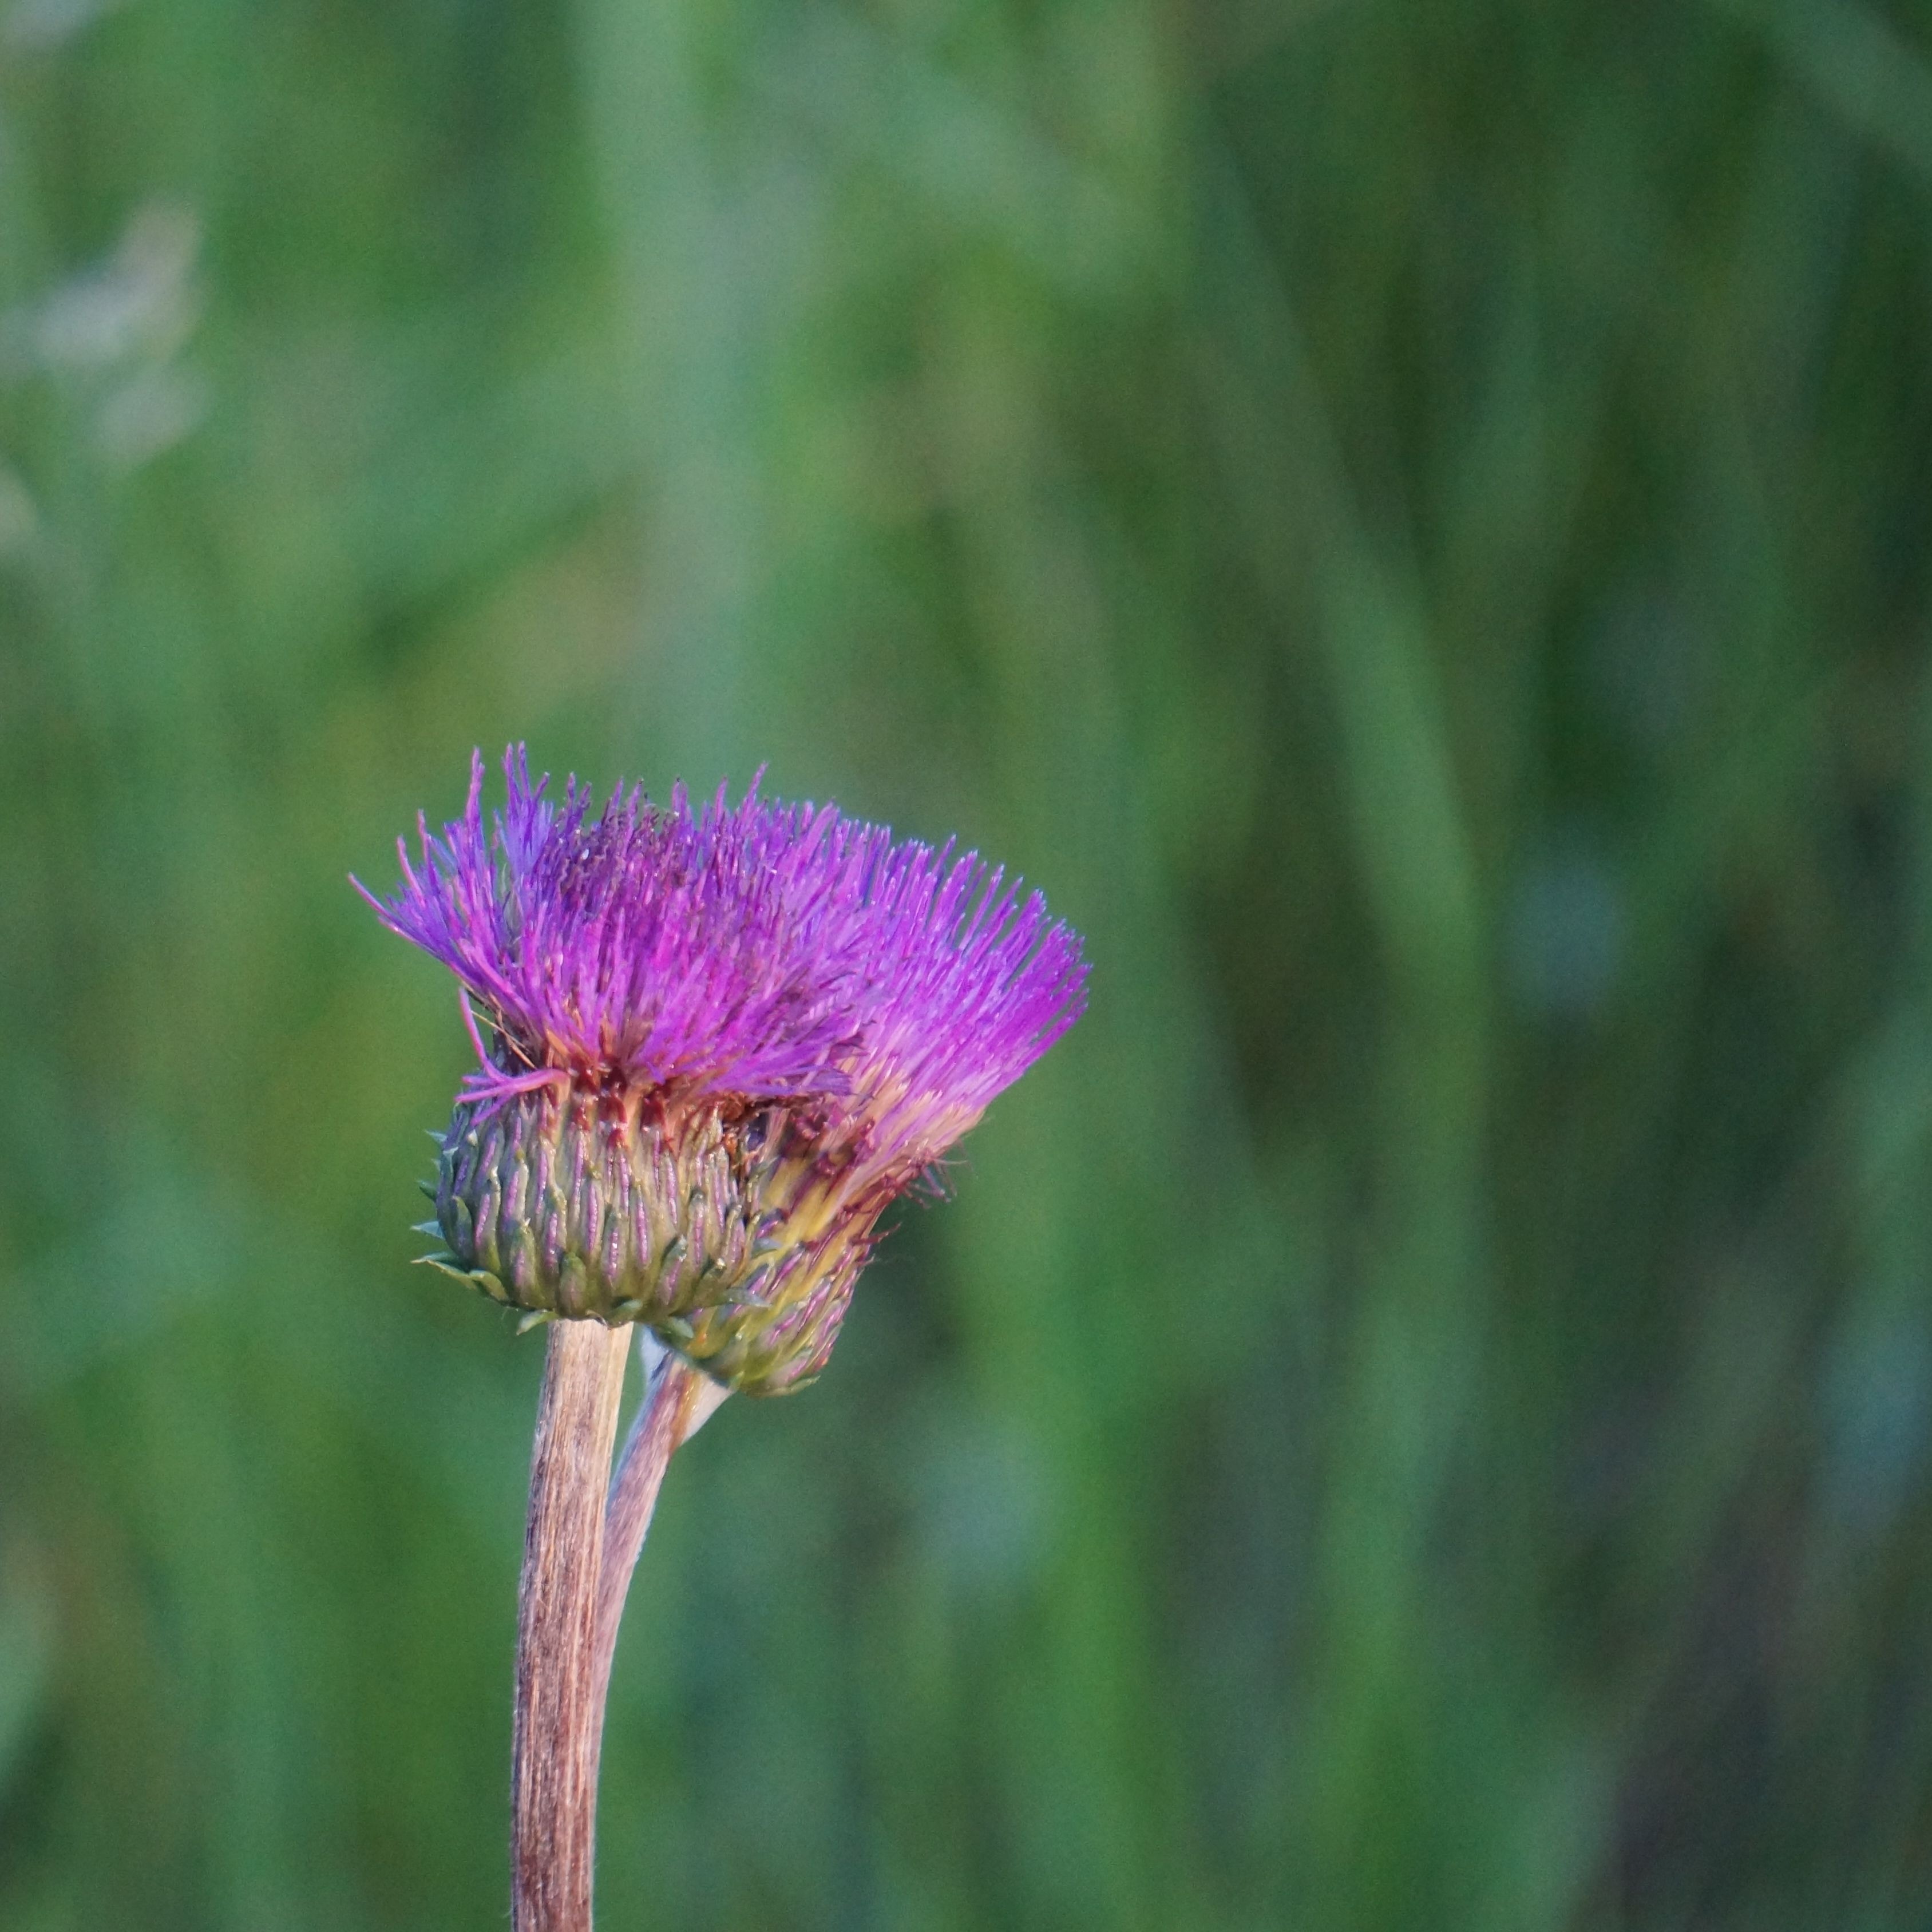
nature, grass, plant, meadow, prairie, leaf, flower, botany, flora, fauna, wildflower, close up, asteraceae, wildflowers, thistle, macro photography, flowering plant, daisy family, grass family, plant stem, land plant, melancholy thistle, cirsium helenioides